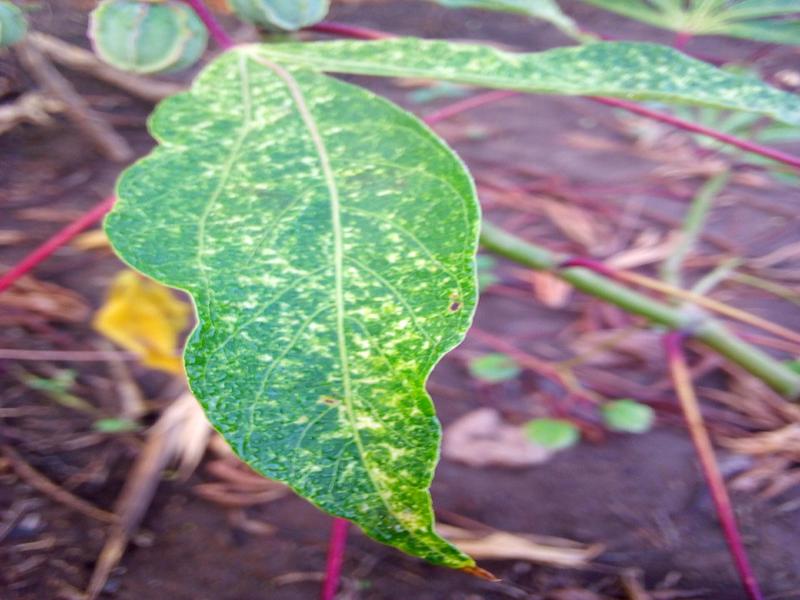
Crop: cassava
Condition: green_mottle